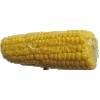
Label: Corn 1